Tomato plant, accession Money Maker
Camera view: horizontal (90 deg, fisheye); turntable rotation: 210 degrees
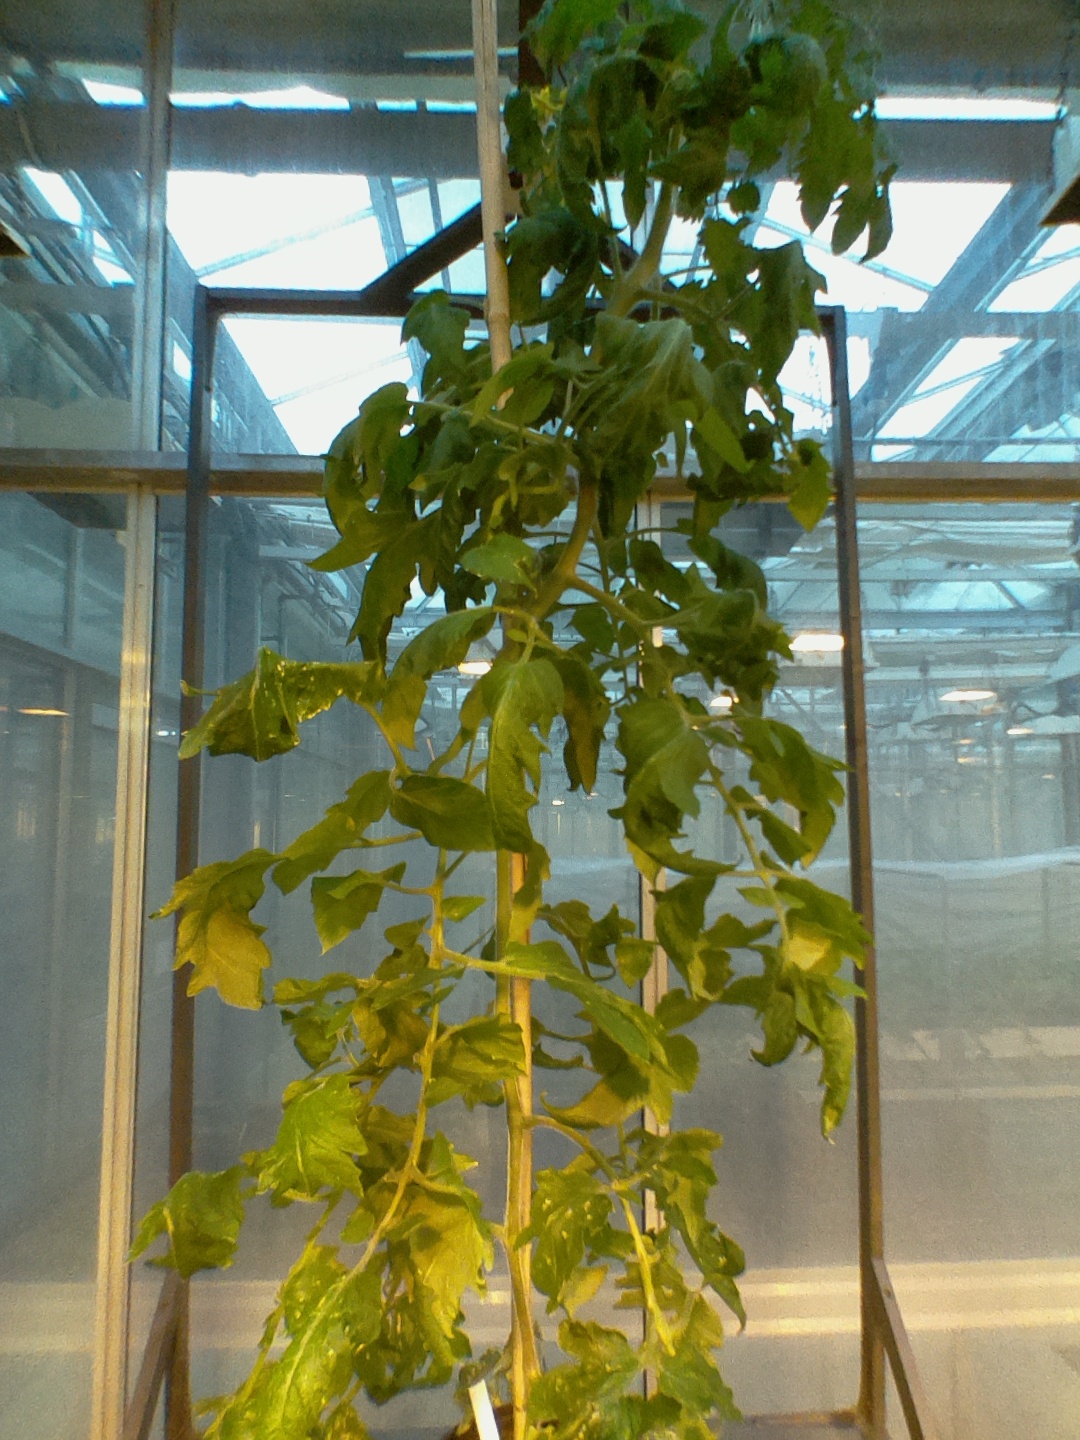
BBCH growth stage 67: Full flowering, 70%-80% of flowers open, more petals falling